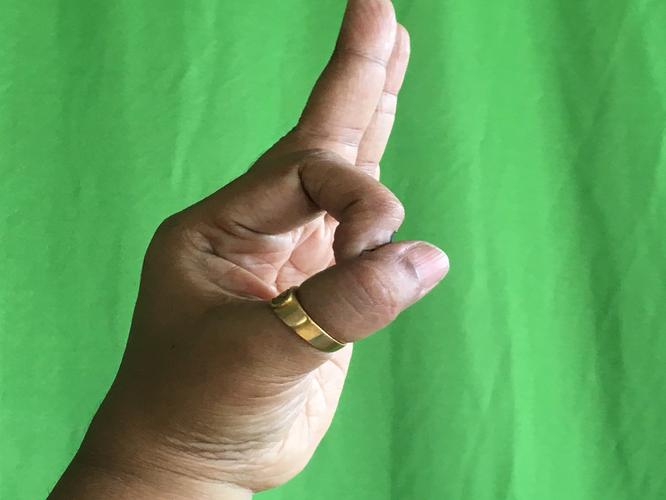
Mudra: Aralam
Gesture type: single_hand